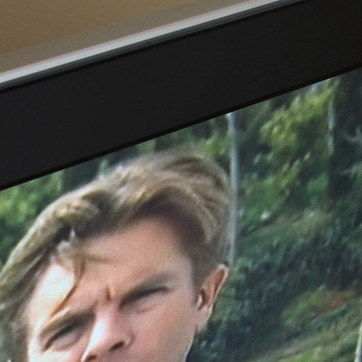
Material: hair